Northern Expedition

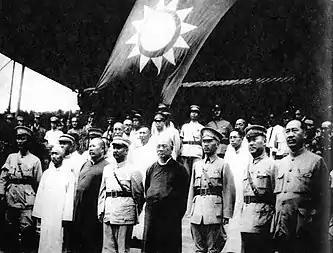
The leaders of the Northern Expedition gather on 6 July 1928, at Sun Yat-sen's mausoleum in the Temple of Azure Clouds, Beijing, to commemorate the completion of their mission.

With victory in hand, reconciliation talks restarted on 7 September, and on 15 September, the Wuhan government was dissolved, with a new joint government established in Nanjing, under the leadership of Guangxi clique generals. Wang Jingwei refused to join the new government, as did Tang Shengzi, who became an independent warlord in his own right, controlling Hubei, Hunan, Jiangxi, and parts of Anhui. On the other hand, Shanxi warlord Yan Xishan, theretofore independent, aligned his province with the Nanjing government, adding 100,000 troops to NRA ranks and increasing the pressure on Zhang Zuolin. In the subsequent fighting, neither the Shanxi nor Fengtian forces managed to gain the upper hand. Yan's troops successfully withstood a massive siege at Zhuozhou, but went on to suffer a heavy defeat at Baoding on 15 October. The threat from Tang's forces, however, prejudiced any further northward advance by the NRA, and so in October, it moved to quash his rebellion. Tang was defeated in early November, and left for exile in Japan shortly afterwards. With Tang dealt with, the push north resumed, reaching Bengbu by 9 November. Continuing their advance, the NRA and Feng Yuxiang's "Guominjun" moved toward Xuzhou. The NPA attempted a counter-offensive on 12 December, led by armoured trains, but was quickly forced back by the combined NRA and "Guominjun" forces, which took Xuzhou on 16 December. The NPA retreated once more to Shandong.